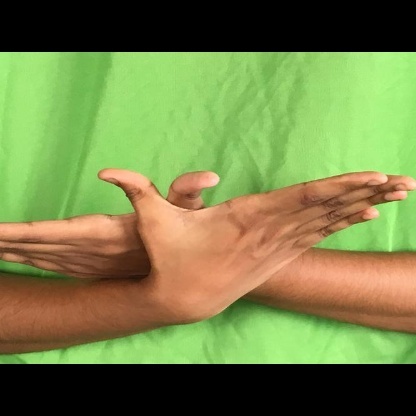
Mudra: Garuda